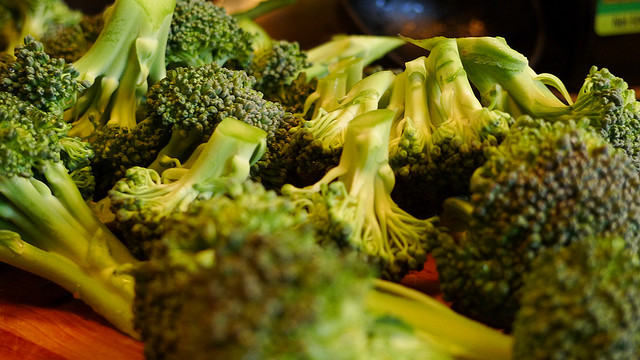
user: Given an image and a question. Answer the question in a short answer. Question: What popular brand of these items features a laughing man of enormous stature? Short Answer:
assistant: green giant